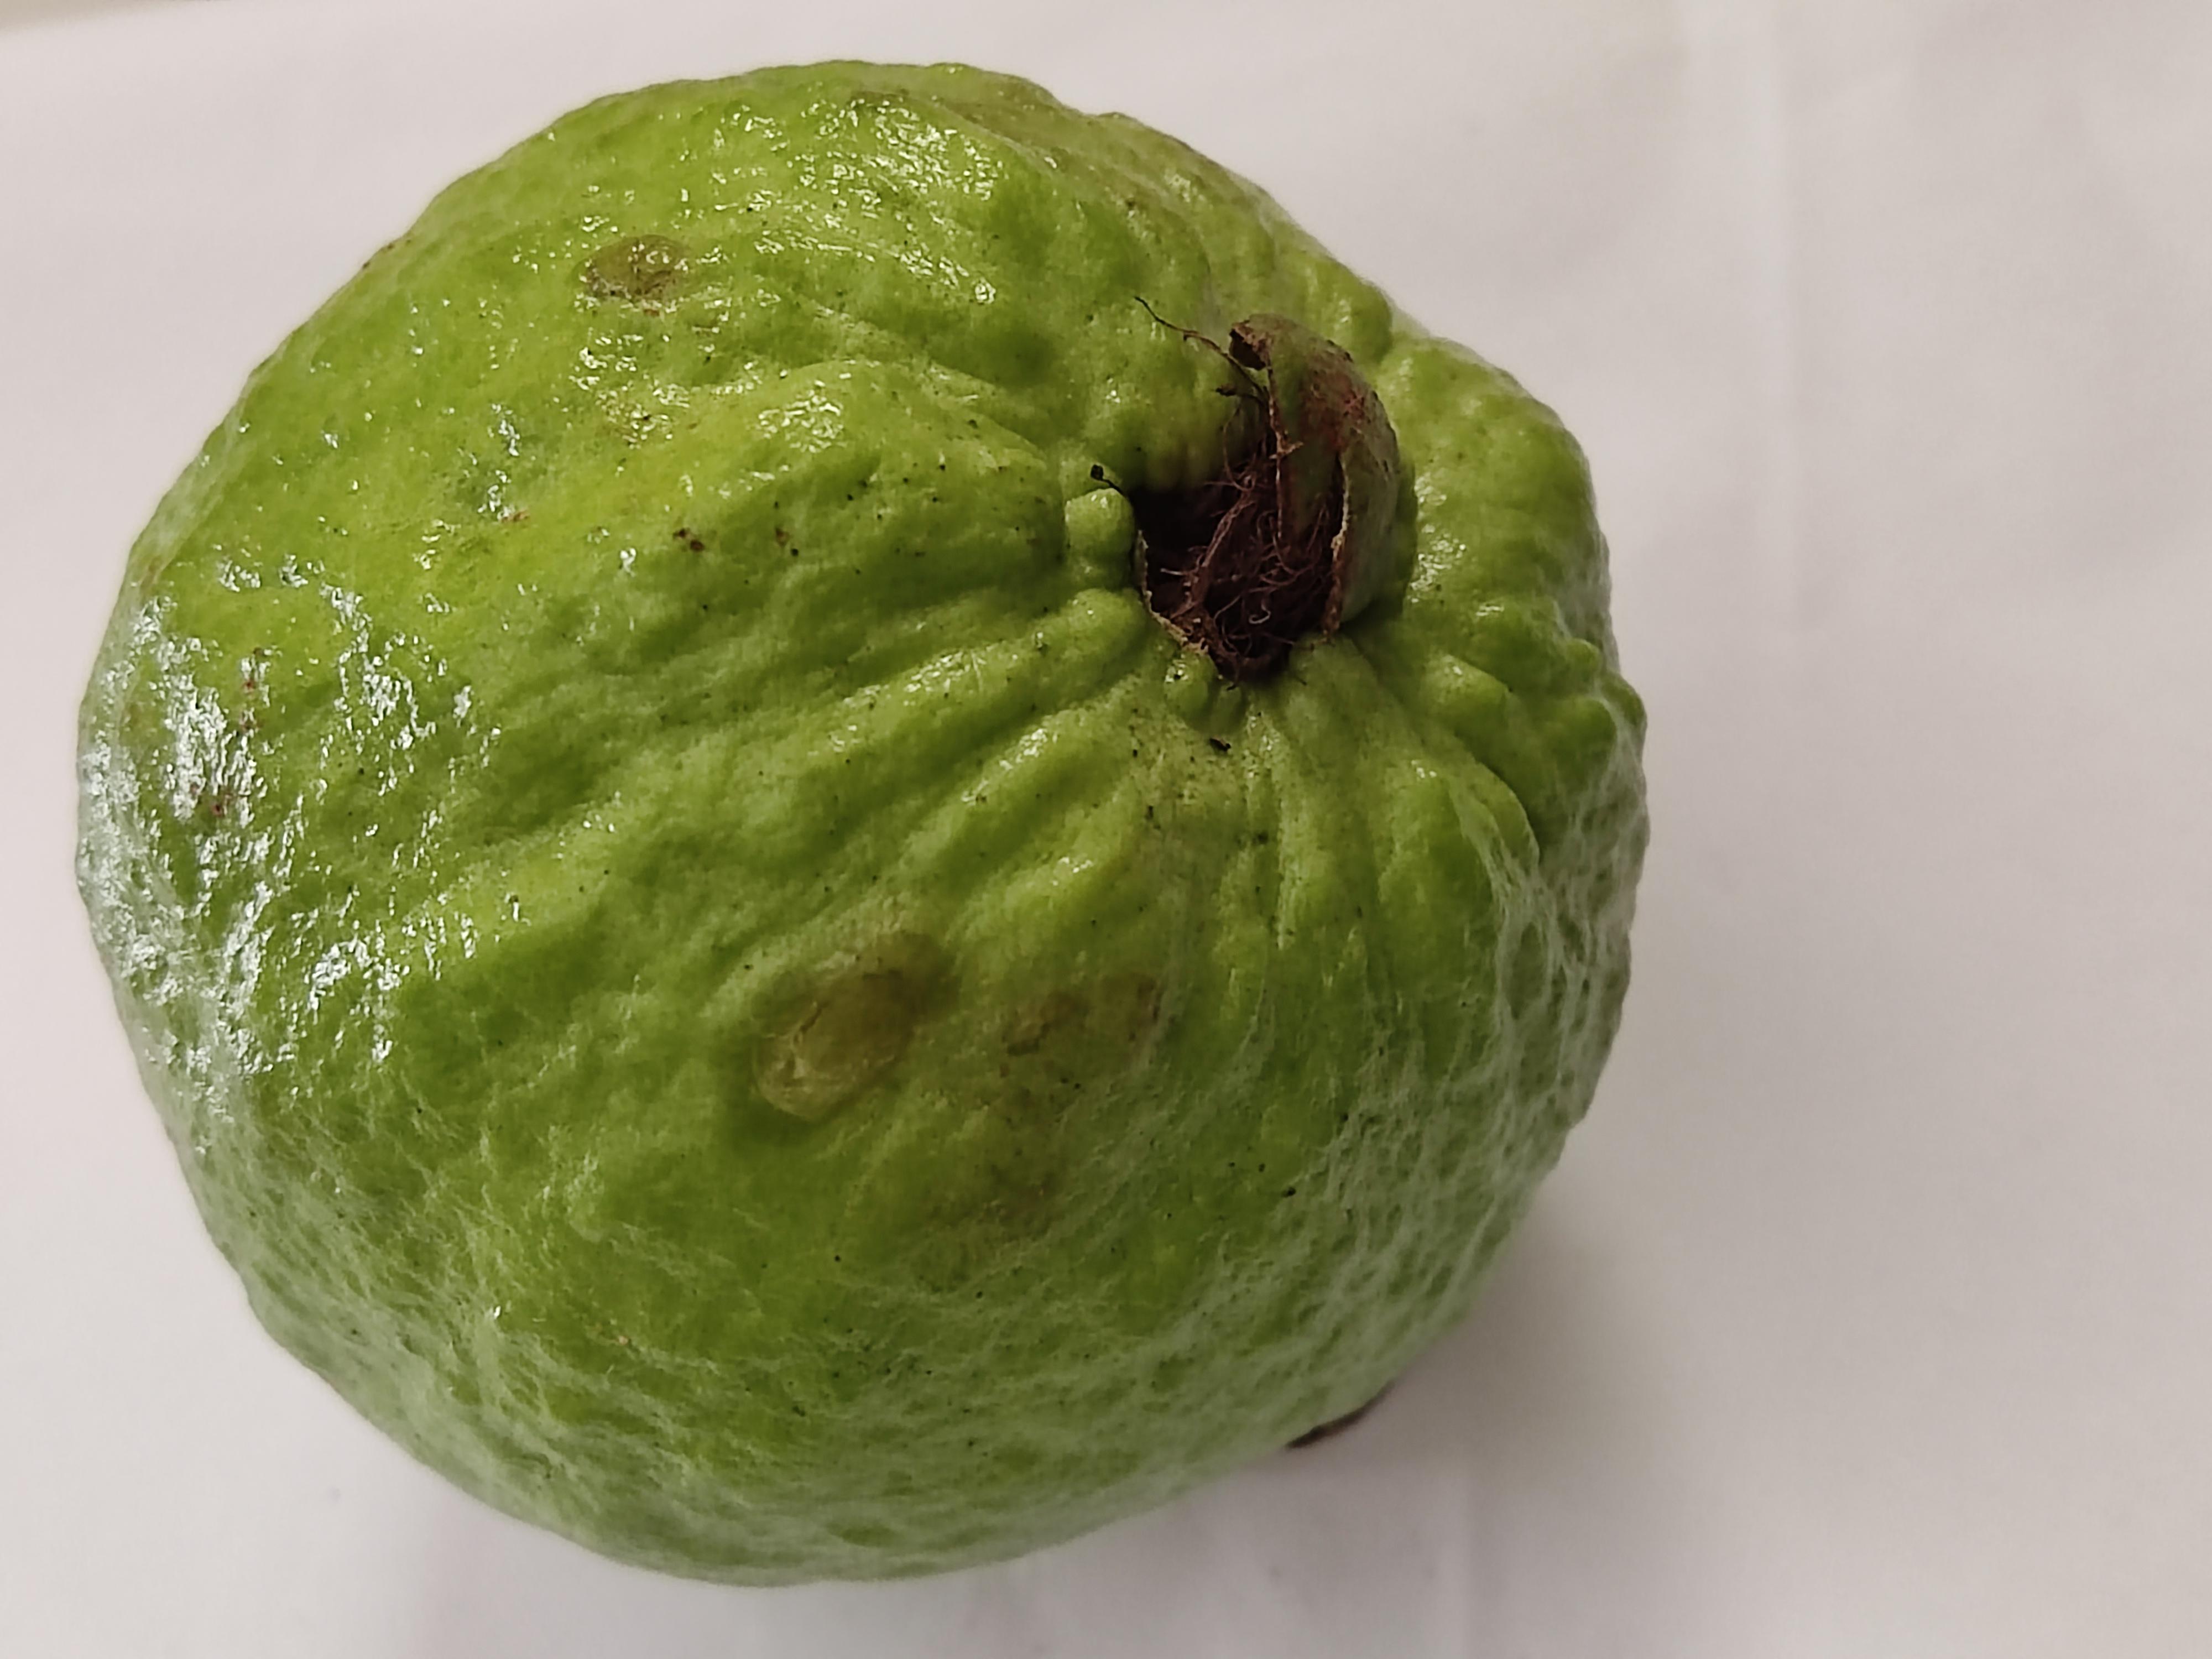
Crop type: Guava